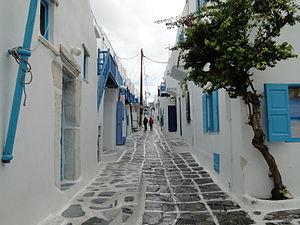
Une rue à Mykonos